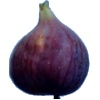
Label: fig